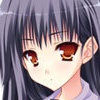
Portrait style: Anime Portrait